Skanderbeg

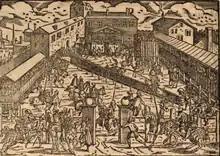
Skanderbeg and other students receiving military education in the Enderun School

Skanderbeg was sent as a hostage to the Ottoman court in Adrianople (Edirne) in 1415, and again in 1423. It is assumed that he remained at Murad II's court as "iç oğlan" for a maximum of three years, where he received military training at Enderun School.